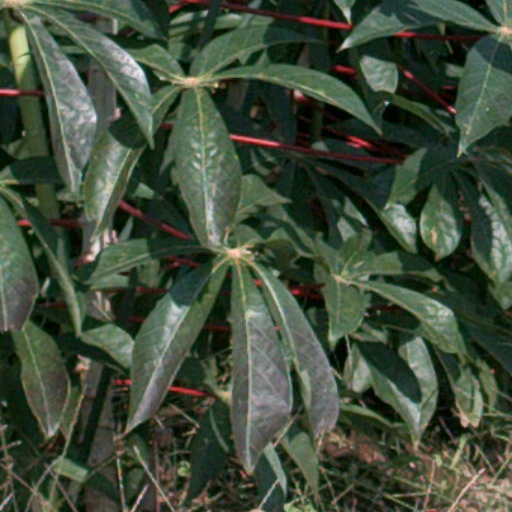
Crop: cassava